The Border Legion

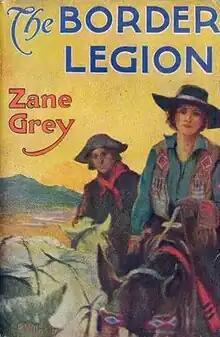
Grosset & Dunlap book cover

The Border Legion is a 1916 Western novel written by Zane Grey, first published by Harper & Brothers in 1916.